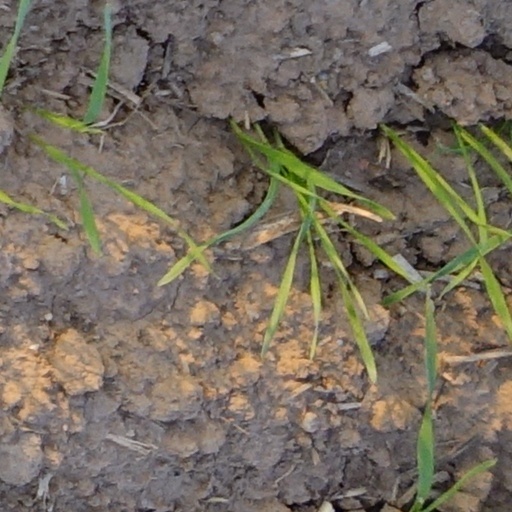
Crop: wheat